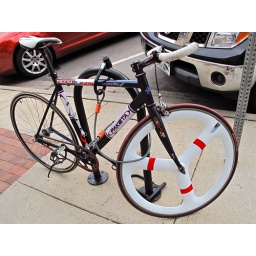
How about that rear axle tool in place of the water bottle holder.